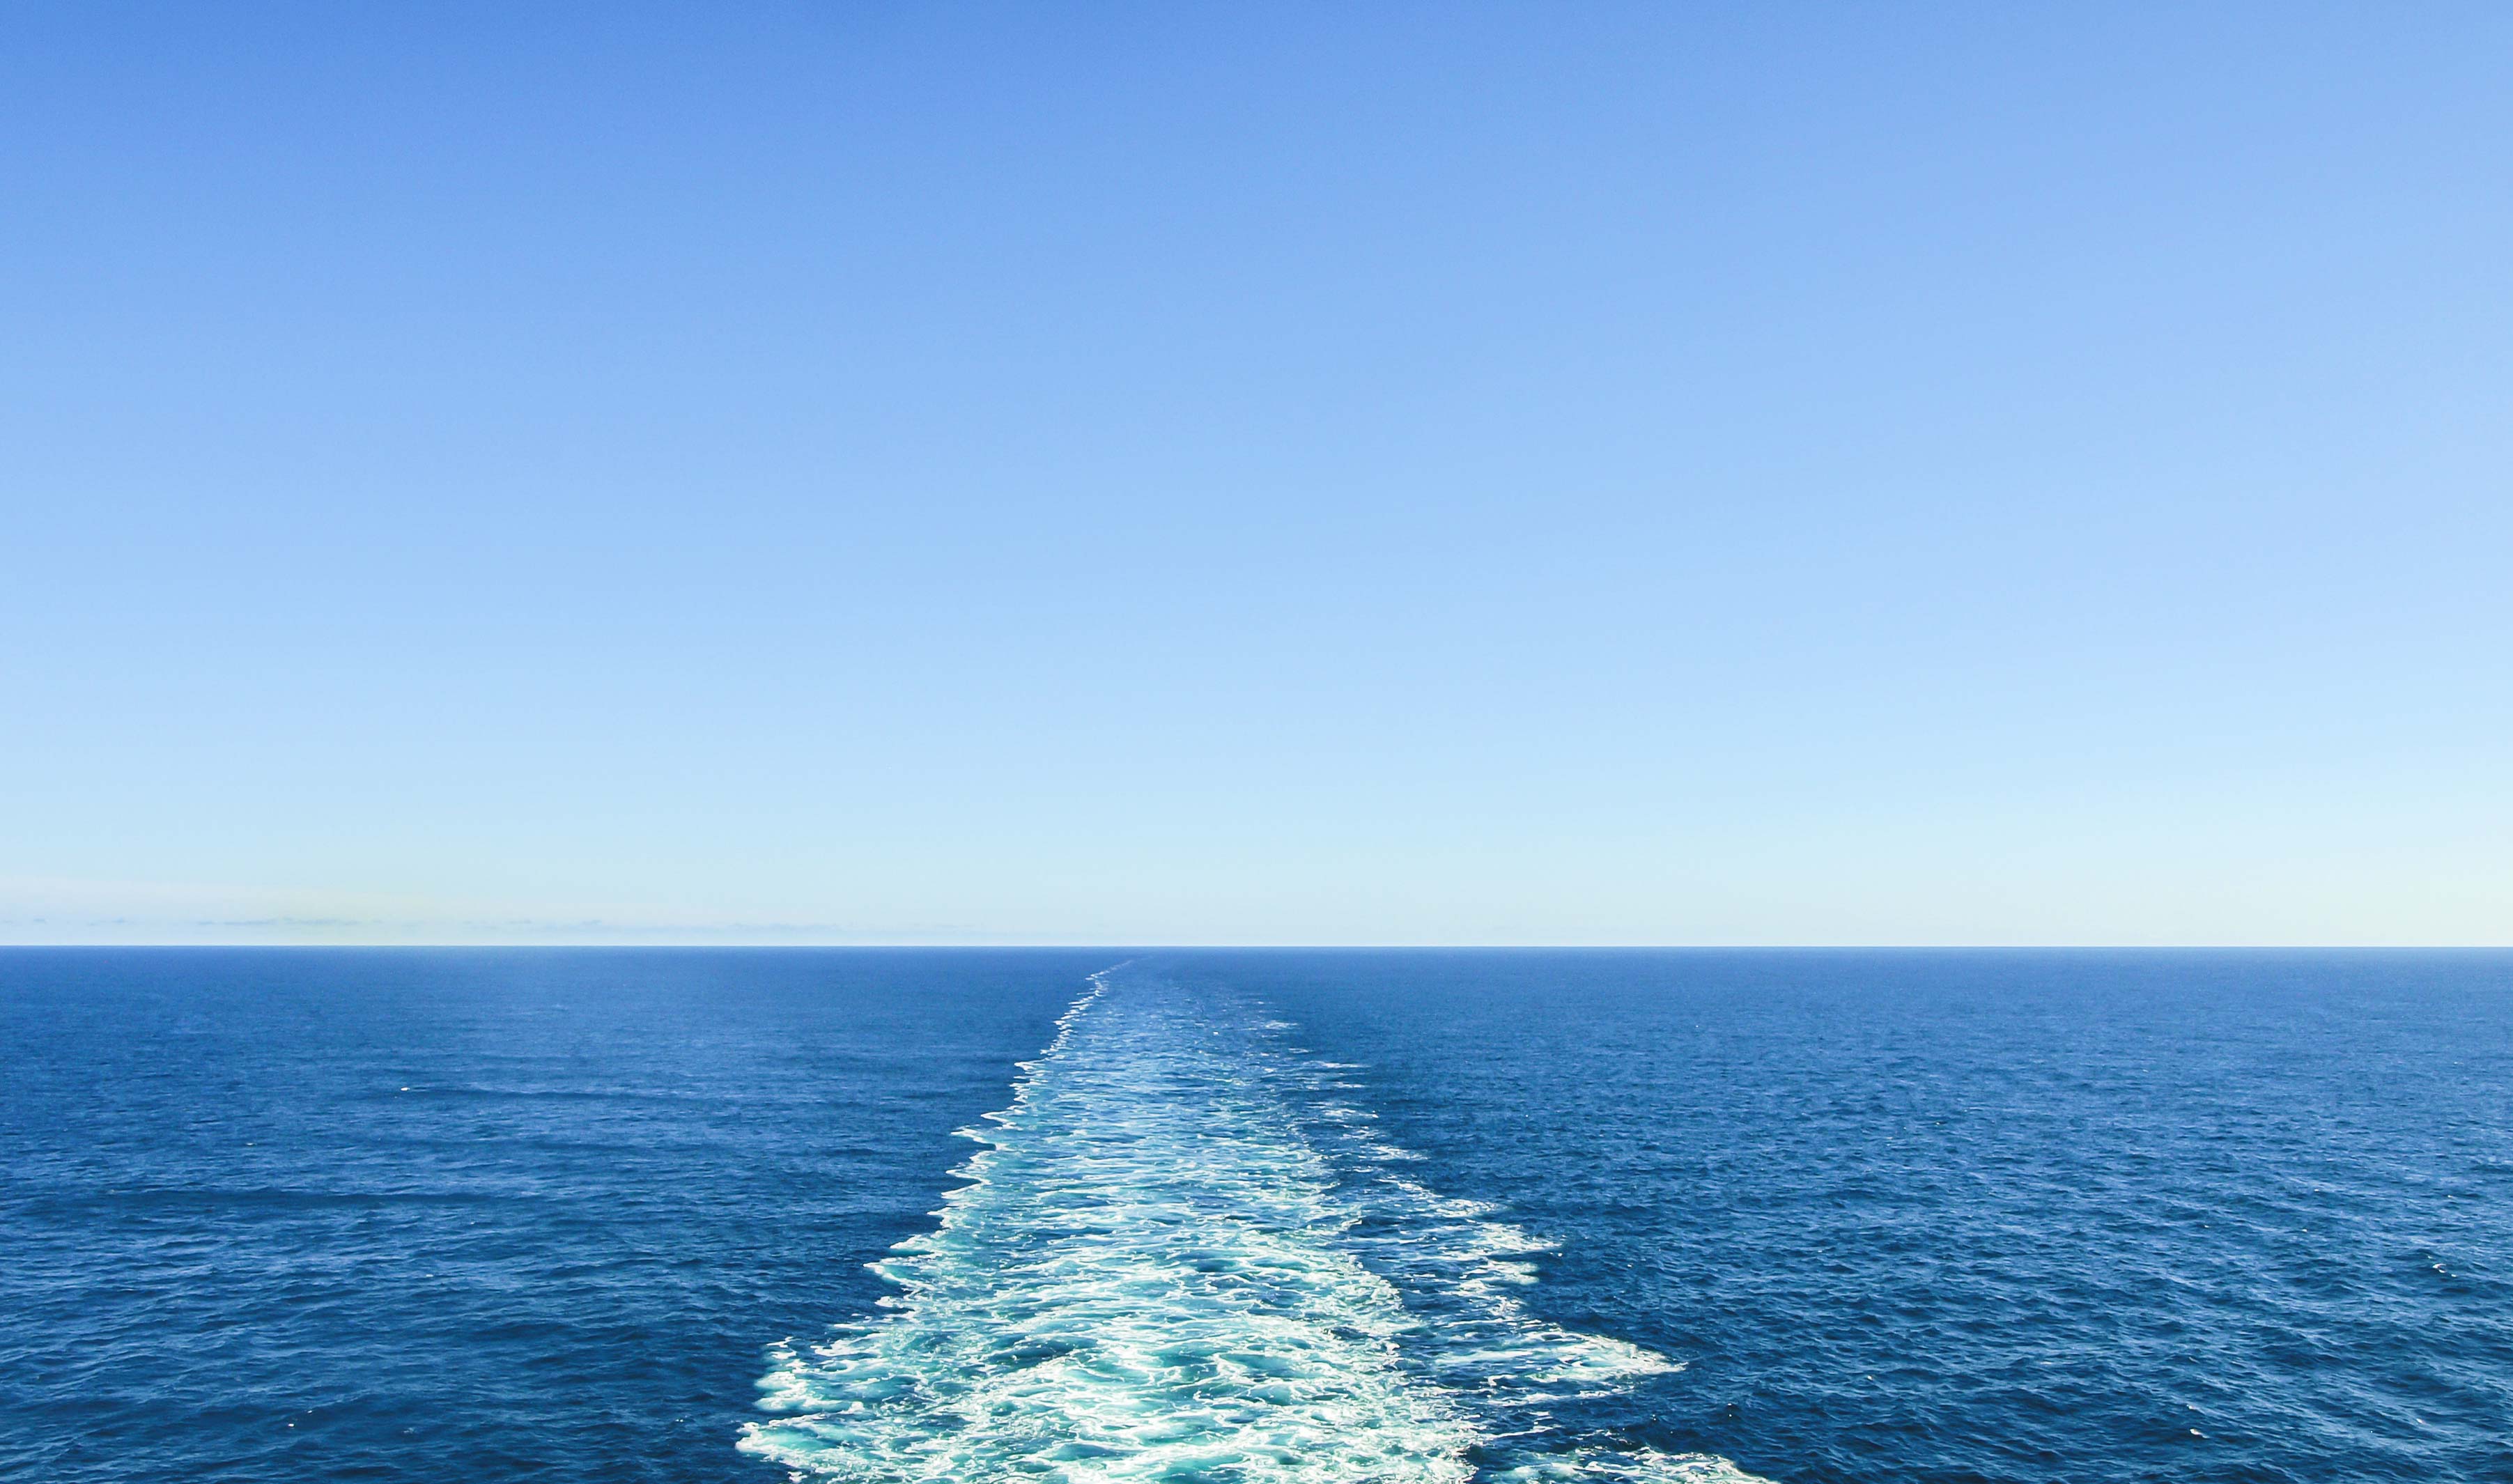
horizon, sea, blue, ocean, sky, water, calm, sound, wave